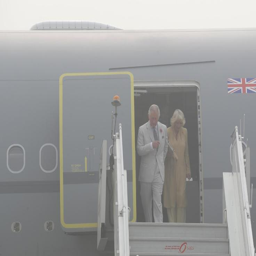
noble person and his wife , alight from an aircraft surrounded by smog